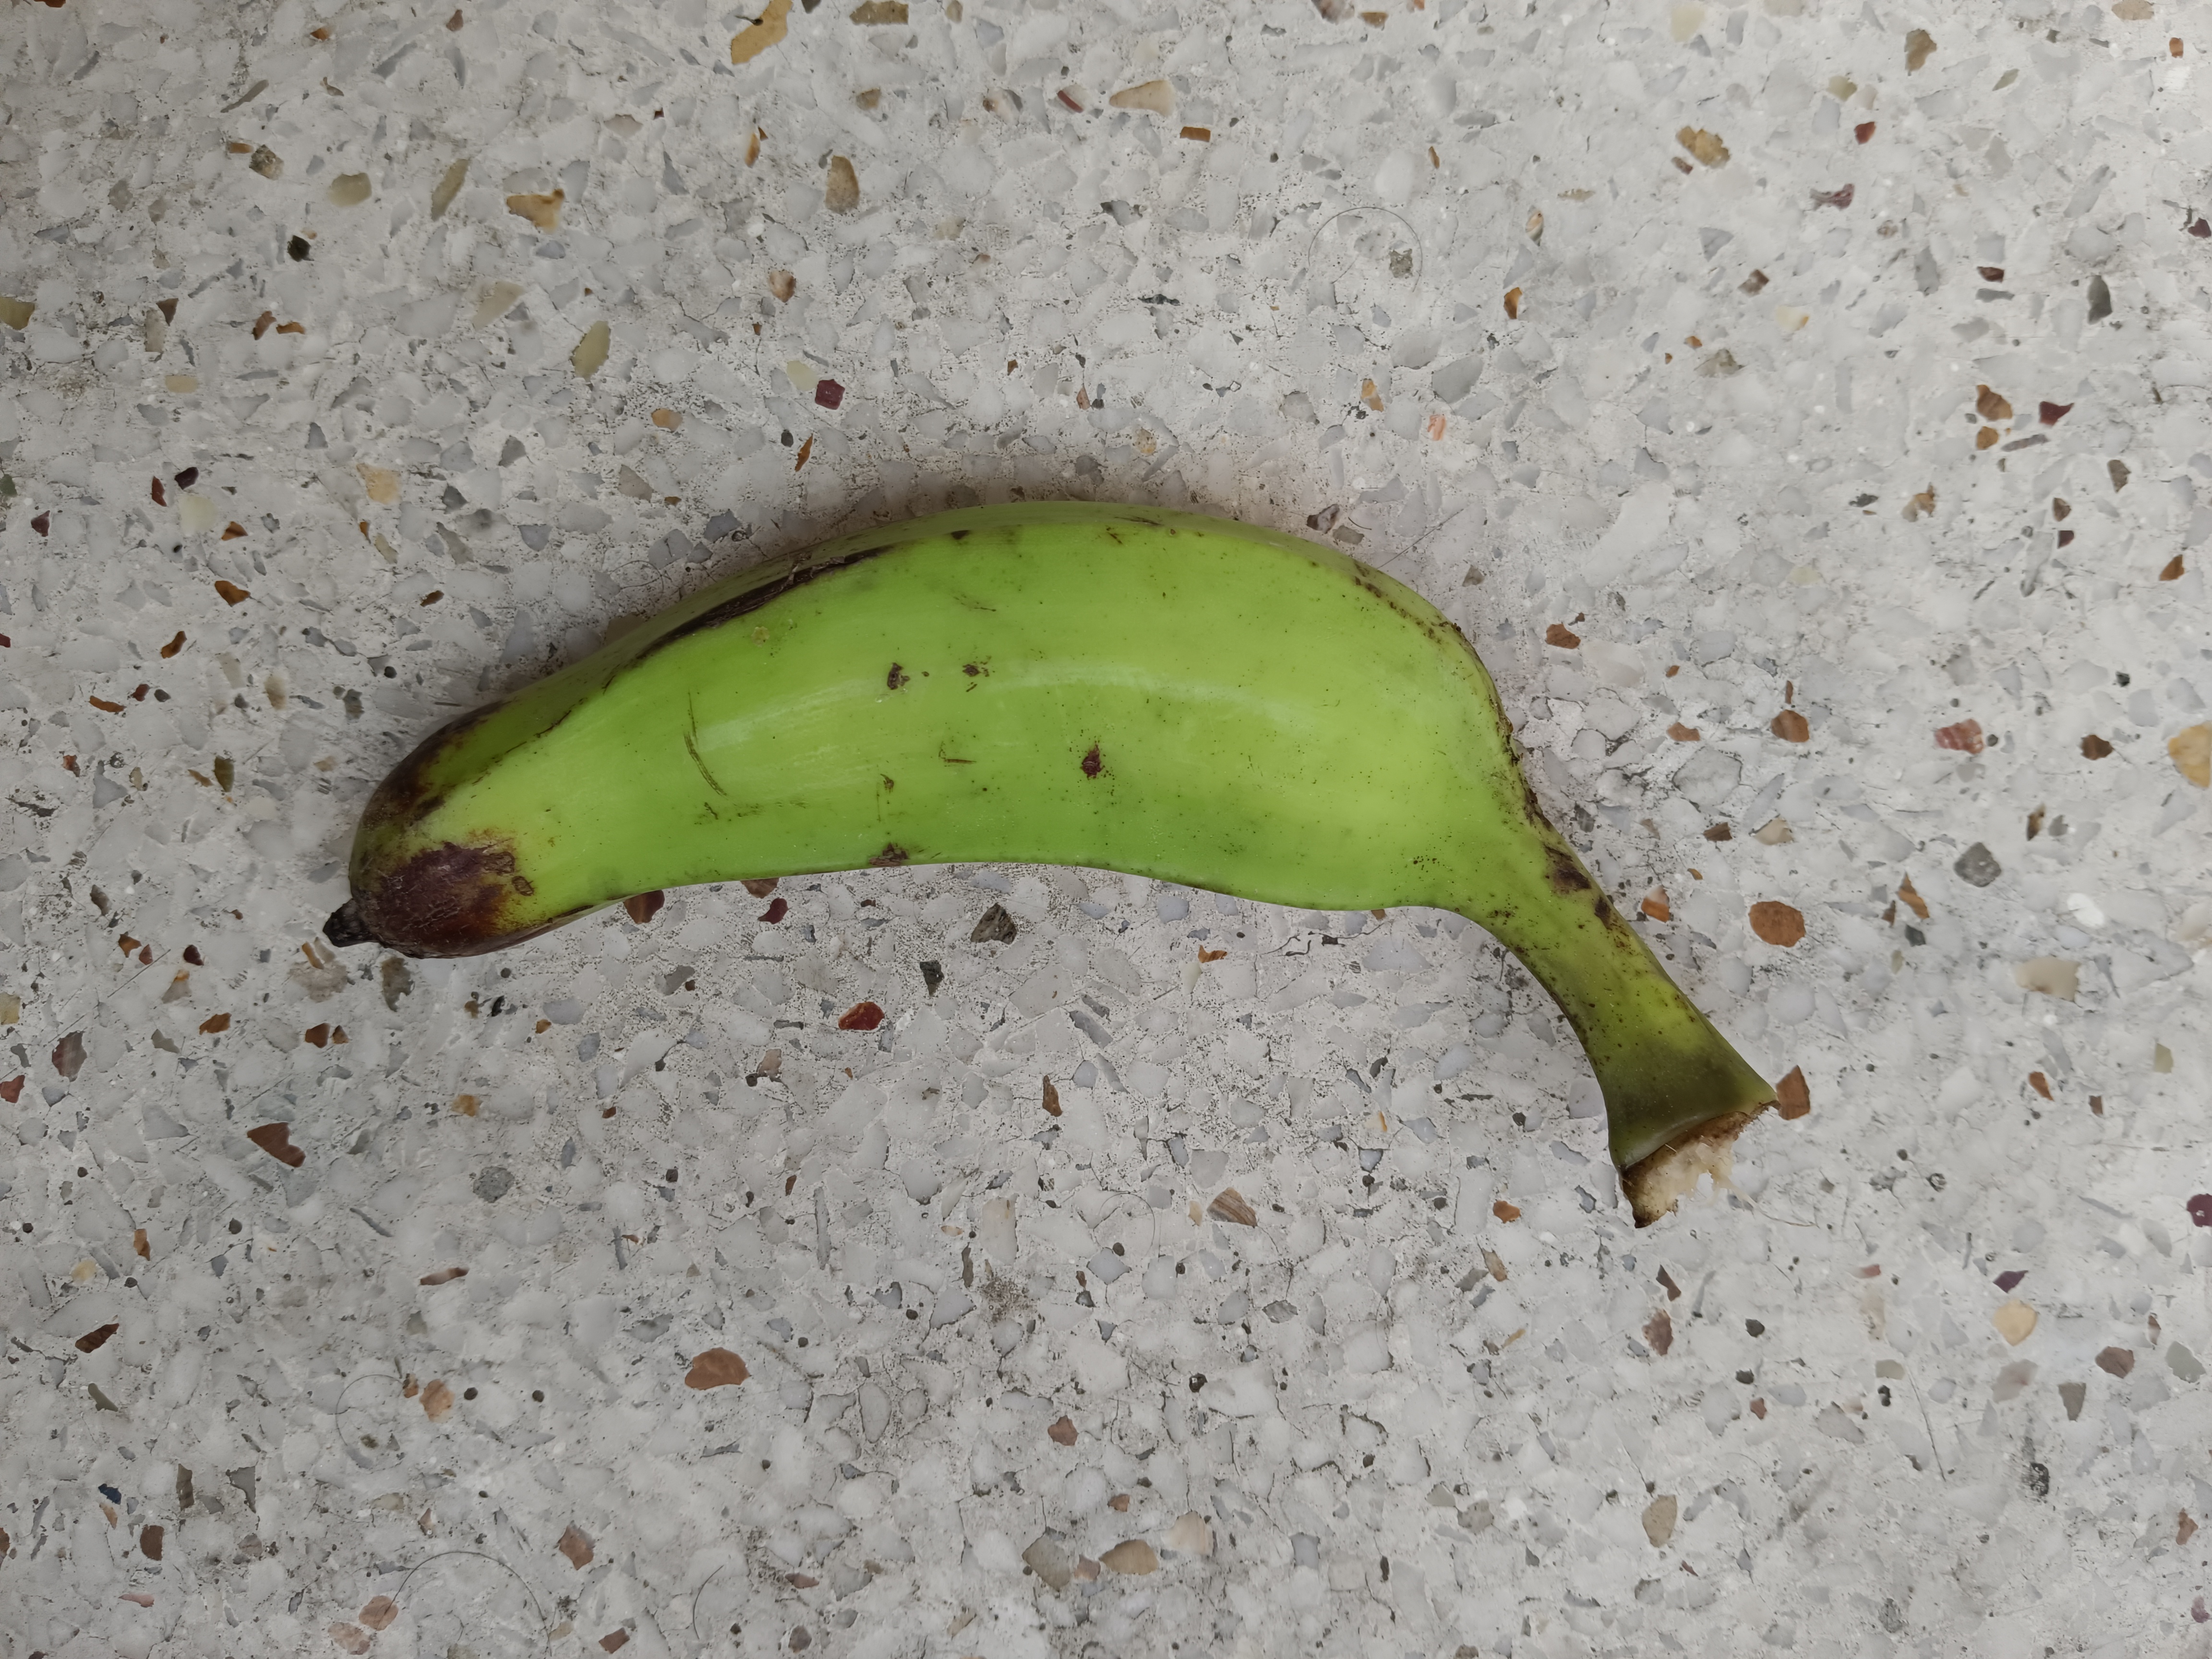
Banana variety: Anaji